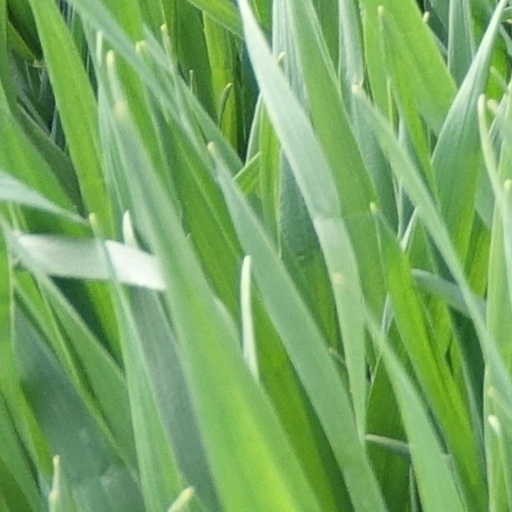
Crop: wheat